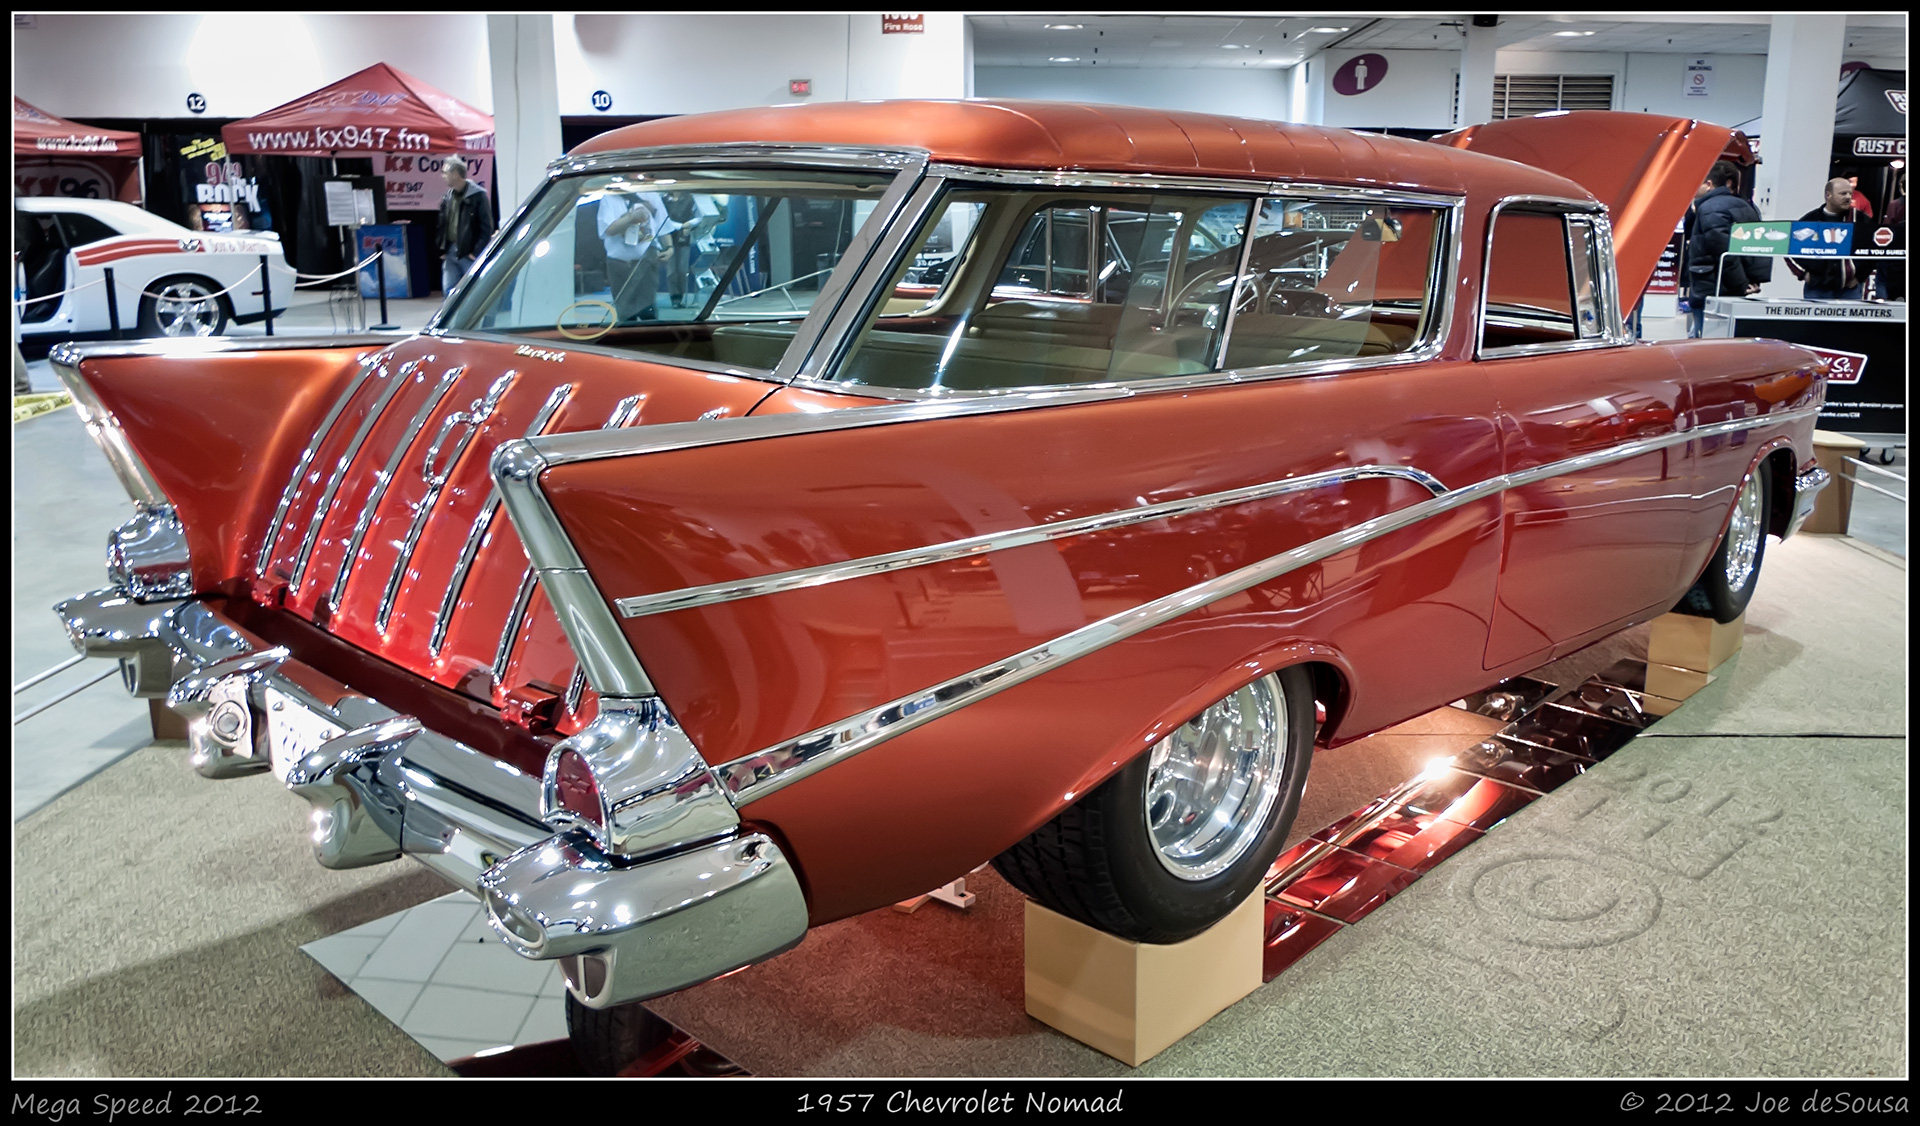
car, nomad, vehicle, color, show, speed, 2012, sedan, topaz, detail, mississauga, chevrolet, custom, mega, nik, coupe, efex, pro, 1957, land vehicle, automobile make, automotive exterior, luxury vehicle, full size car, chevrolet bel air, 1957 chevrolet, ford ranch wagon